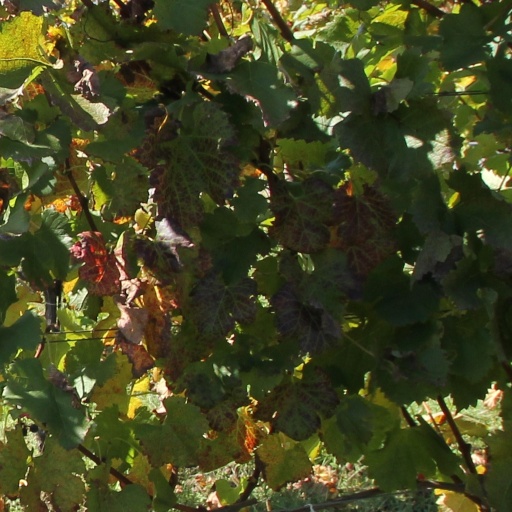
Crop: grape